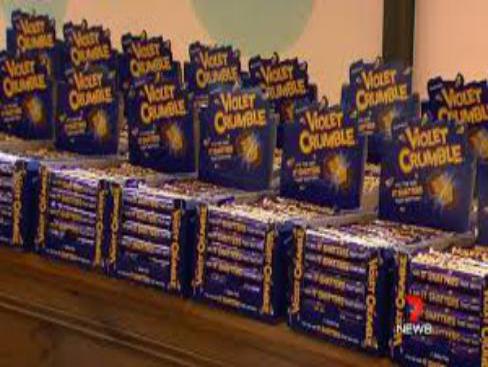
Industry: Food